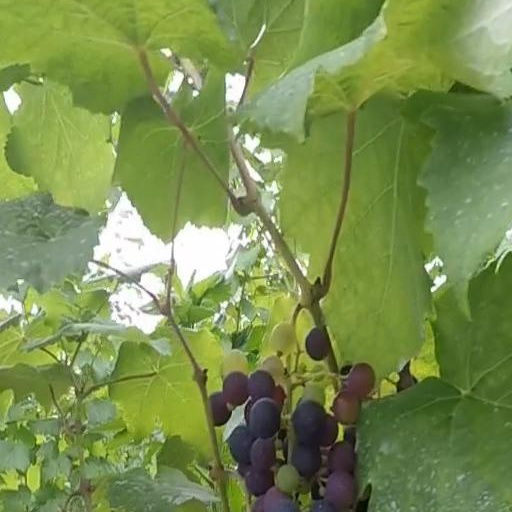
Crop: grape